Ostracioidea

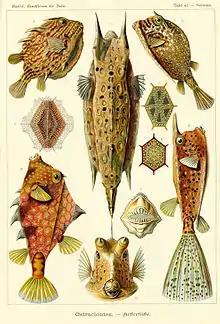
1904 illustration by Ernst Haeckel: "Lactoria cornuta" (1-5), "Acanthostracion quadricornis" (6-8), "Aracana aurita" (9),"Tetrosomus gibbosus" (10)

Ostracioid boxfishes share the head and much of the body, apart from the cheeks, being encased in a carapace made up of thick, typically hexagonal, inflexible plate-like scales. These scales are interlinked by small finger-like extensions along their margins. To the rear of the carapace there are isolated scale plates which vary in shape but there is no complete covering of scales. The cross section of the body shows slight lateral compression with at least two angles or ridges. There is no spiny dorsal fin and the soft dorsal fin and anal fin have short bases and are supported by 9 to 13 soft rays. They do not have a pelvis or pelvic fins. There are between 6 and 17 teeth typically small, conical teeth arranged in a single series in each jaw, these are sometimes compressed at their bases and may taper at the tips.